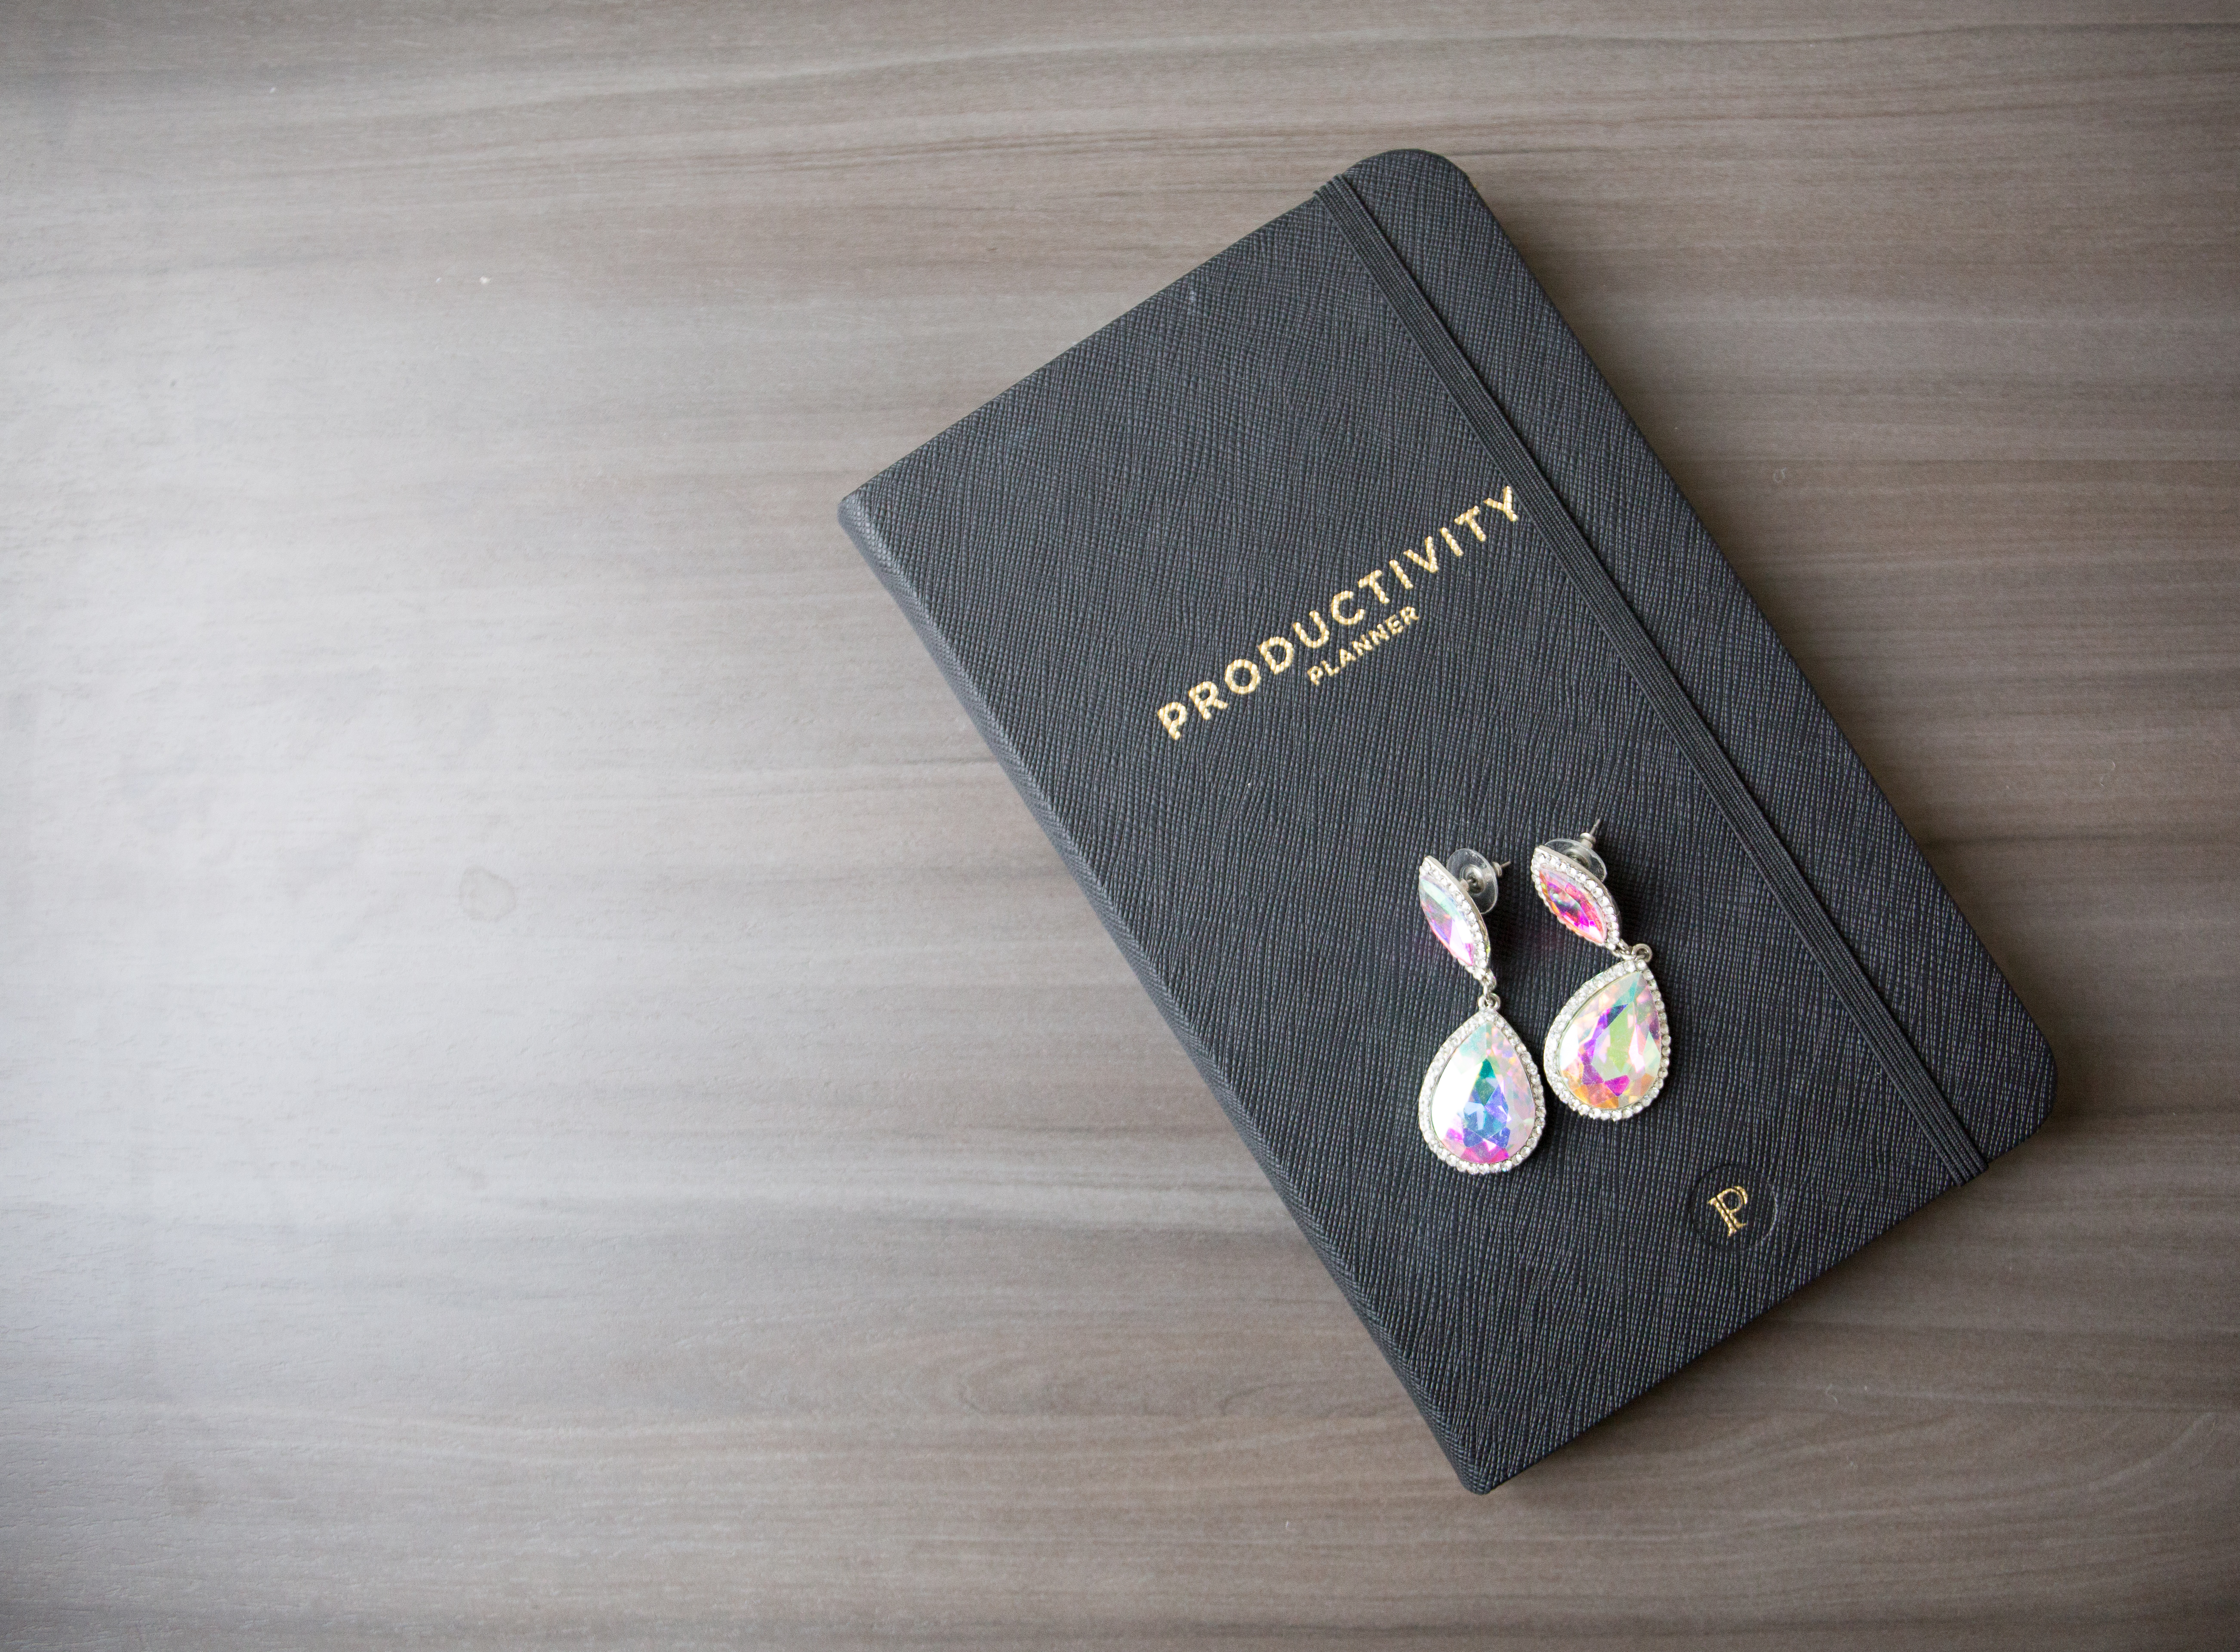
book, publication, rectangle, font, wood, gadget, logo, electric blue, fashion accessory, brand, hardwood, magenta, paper product, paper, flooring, notebook